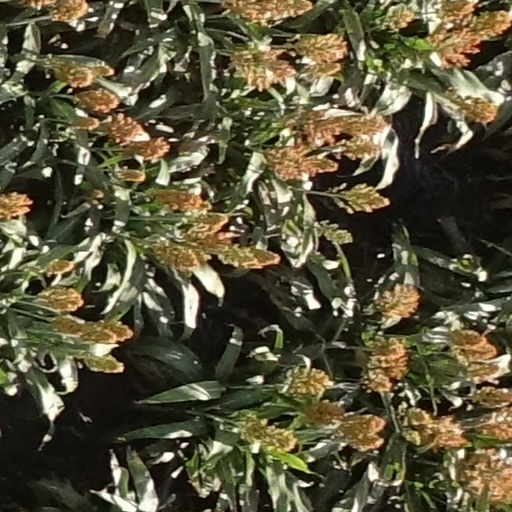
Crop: sorghum